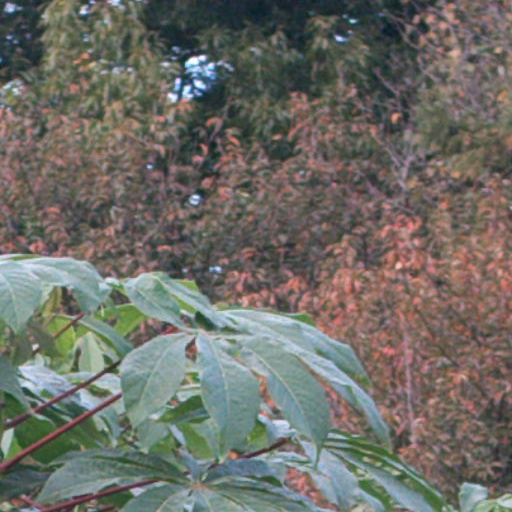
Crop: cassava